Adewale Ayuba

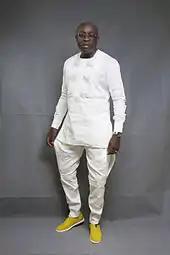
Ayuba wearing a white tunic and pants, with yellow sneakers.

Ayuba holds a Doctor of Arts in Music from Bradley University, and a Diploma in Financial Accounting, which he received from Queens Borough Community College, New York.